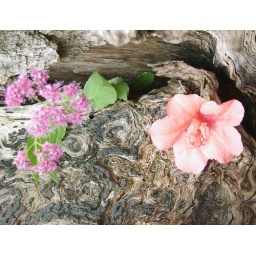
flowers in dead tree